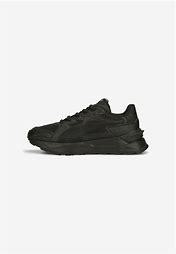
Brand: Puma
Model: Mirage Sport